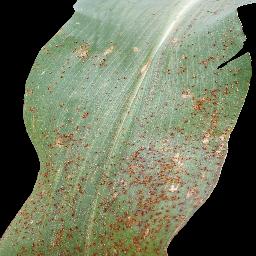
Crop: corn
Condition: (maize)_common_rust